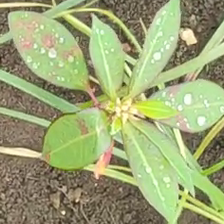
Weed species: Moti_dudhi(Euphorbia_geneculata_L)